Israel Defense Forces

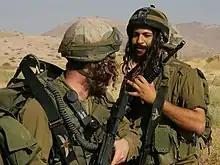
IDF soldiers of the religious 97th "Netzah Yehuda" Infantry Battalion

Muslim Arabs have also been drafted into the Israel Defense Forces in increasing numbers in recent years. In 2020, 606 Muslim Arabs were drafted, compared to 489 in 2019 and 436 in 2018. More than half of those who have drafted have gone into combat roles.